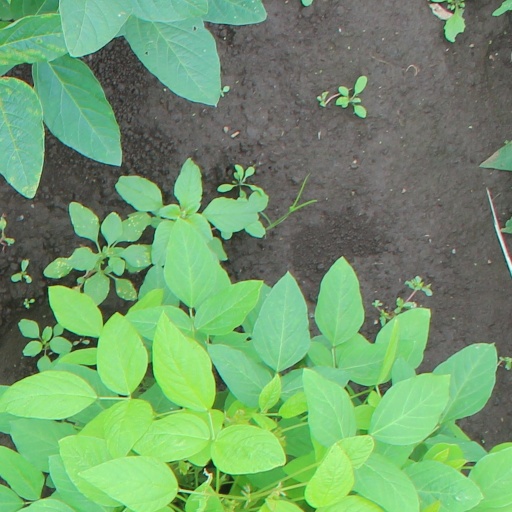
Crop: soybean